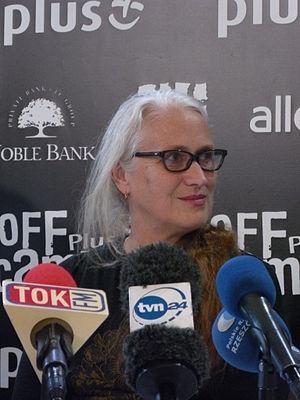
Le Festival de Cannes 2014, 67ᵉ édition du festival, se déroule du 14 au 25 mai 2014 au palais des festivals, à Cannes. La présidente du jury est Jane Campion et le maître de cérémonie Lambert Wilson. Le long métrage Winter Sleep, de Nuri Bilge Ceylan, remporte la Palme d'or.
Top of the Lake est une série américano-australo-britannique créée et écrite par Jane Campion et Gerard Lee, coproduite par BBC Two, Sundance Channel et UKTV, et diffusée à partir du 18 mars 2013.
Top of the Lake: China Girl est la seconde saison de Top of the Lake, une série américano-australo-britannique créée et écrite par Jane Campion et Gerard Lee. China Girl est diffusée à partir du 27 juillet 2017 sur BBC Two et aux États-Unis sur trois jours consécutifs à partir du 10 septembre 2017 sur SundanceTV.